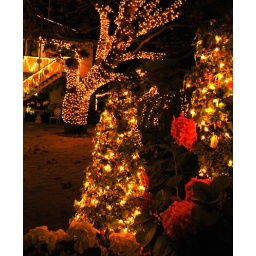
Lit flowers and trees in the secret garden, Mill Rose Inn, Half Moon Bay, California, USA